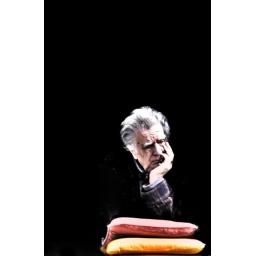
This shot was taken in Murano Island (close to Venice)... This old man was in his window looking at the water channel...